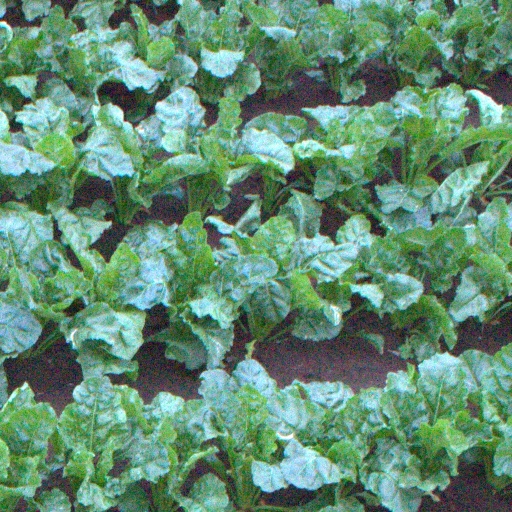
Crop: sugar beet